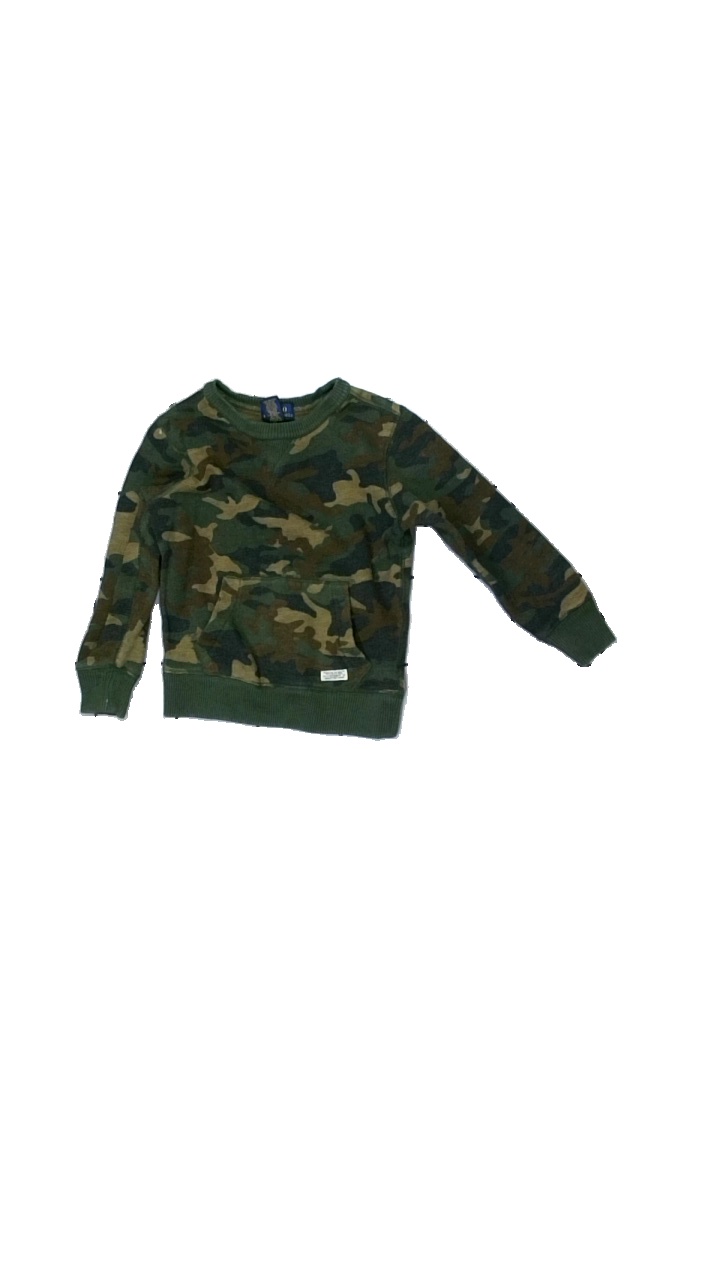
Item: Sweater (Children)
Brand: Polo Ralph Lauren
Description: Sweatshirt with camo pattern and front pocket
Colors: Green, Brown
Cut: Regular, C-collar
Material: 100% Cotton
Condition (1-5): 3
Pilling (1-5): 2
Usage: Repair
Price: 50-100